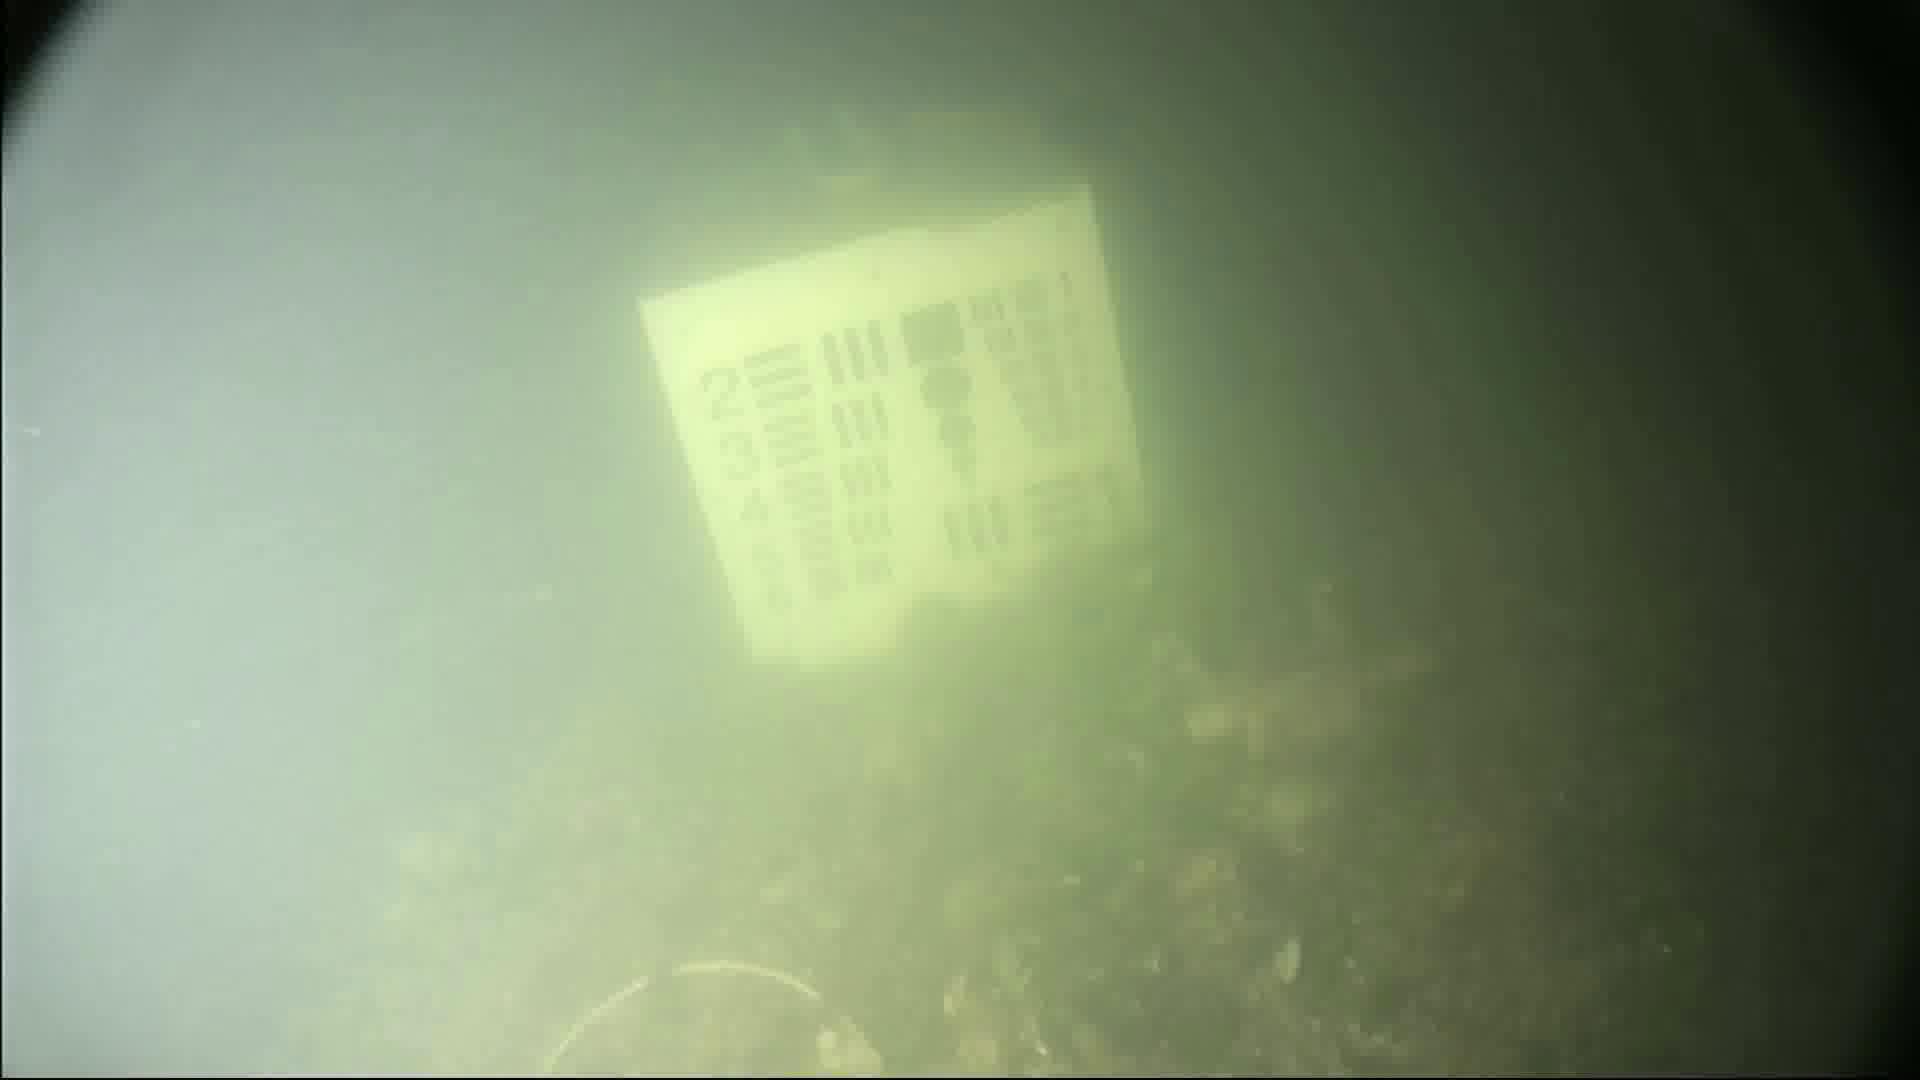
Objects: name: crab